Mistick Krewe of Comus

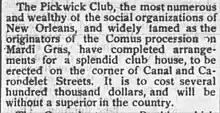
The Pickwick Club Comus New Orleans The Selma Times Fri Jun 2 1882

It is generally known by now that the Pickwick Club, in its beginnings, was the public shield behind which the revelries of the Mistick Krewe were planned and executed. The two were one, but only the Club was known to the public, and the allegiance of the early Pickwickian to the Misktick Krewe was a sacred secret. The fame of each grew independently until distinction became necessary in 1884. The Krewe came first into being, but soon resolved itself into the Club, in the same tradition as The Louisiana Club and the Knights of Momus along with The Stratford Club and the High Priests of Mithras carry one today.